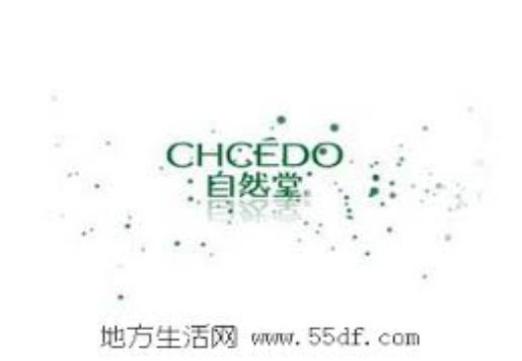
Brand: chando
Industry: Necessities